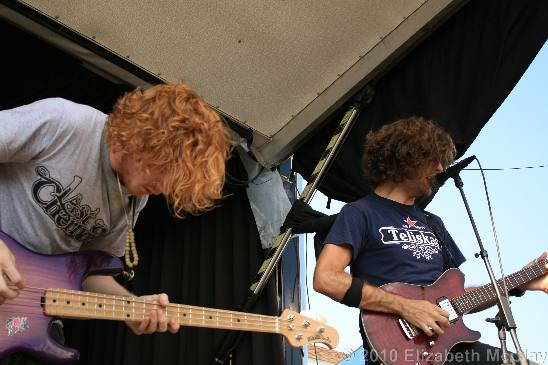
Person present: Yes